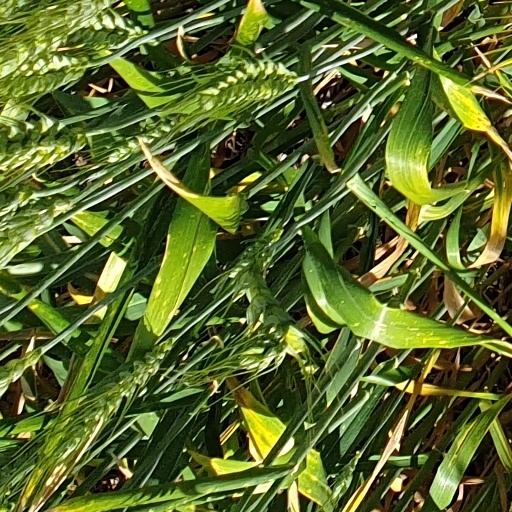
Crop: wheat